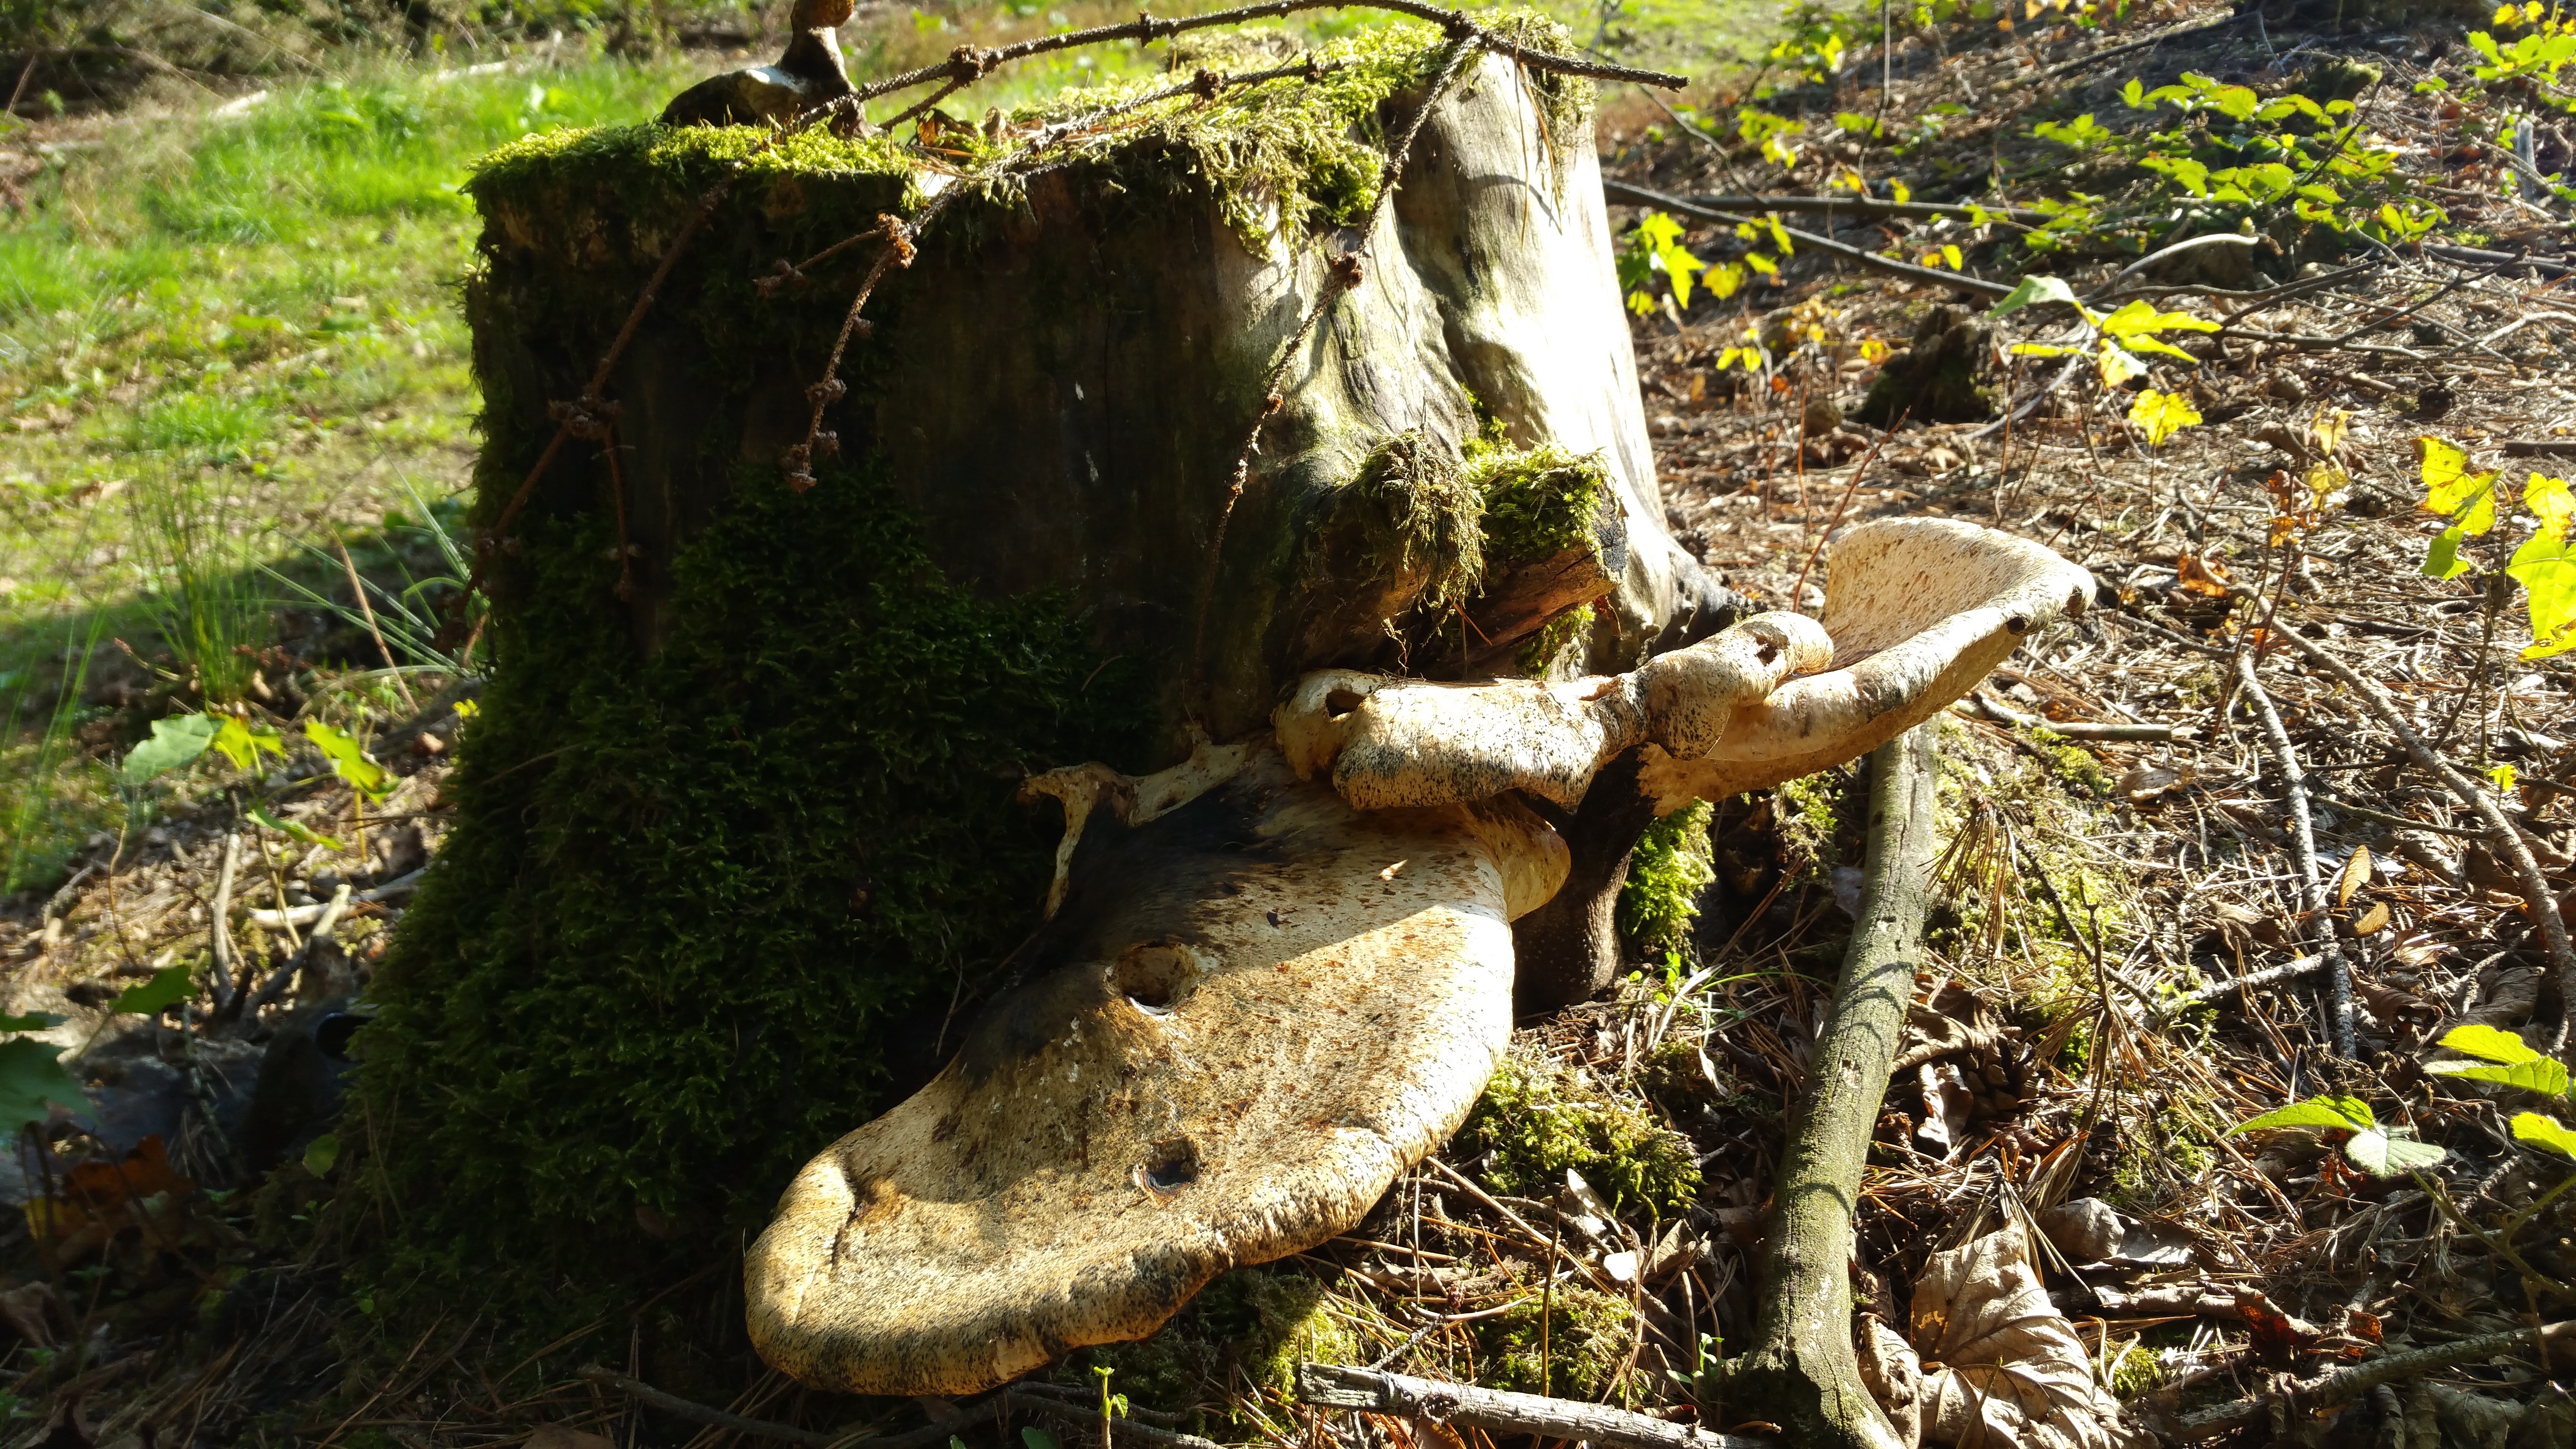
tree, nature, forest, flower, trunk, wildlife, log, jungle, autumn, mushroom, flora, fauna, autumn mood, forest floor, rainforest, woodland, tree stump, habitat, tree fungus, fungus on tree stump, woody plant